Old Bazaar, Gjakova

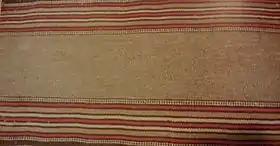
Part of goat-wool rug, made in Gjakova

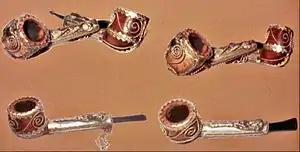
Pipes covered in silver, made in Gjakova

Since the 18th century, especially in the 20th century, along with the metal processing, the processing of wool and silk, etc., went also on. In the Grand Bazaar of Gjakova felt cloth, woollen and silk fabrics (cloths), woollen and silk pipings (galloons) etc. used to be produced and sold in great amounts and were exported in even greater amounts in the markets and fairs of the neighboring provinces of Balkan countries, in Medieval countries and in Central European countries, too. Beautiful and high quality carpets and rugs were produced and sold there. The year book ("Salname") of Prizren Vilayet of 1874 used to mention the great number of tailors (“terzis”), tanners (“tabaks”) and embroiderers. The tailors used to work, according to it, first class cord dolmans and waistcoats for women and men, but these products used to meet only the country's needs. But for their own needs, the inhabitants of kasaba (the town) used to produce a kind of rough woollen cloth-worsted cloth. This shows that the textile artisan production had exceeded the patriarchal borders and had entered widely into the road of production of goods for market.